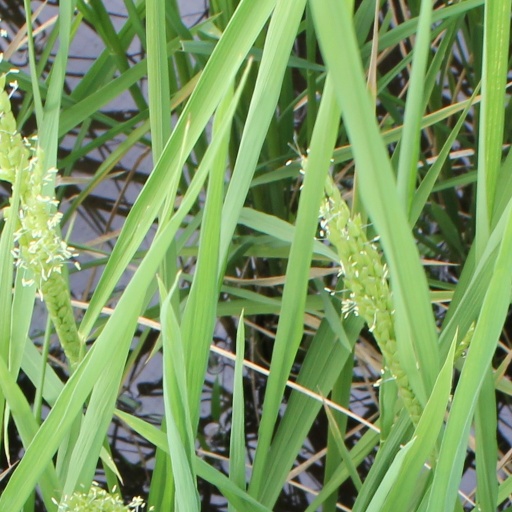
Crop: rice